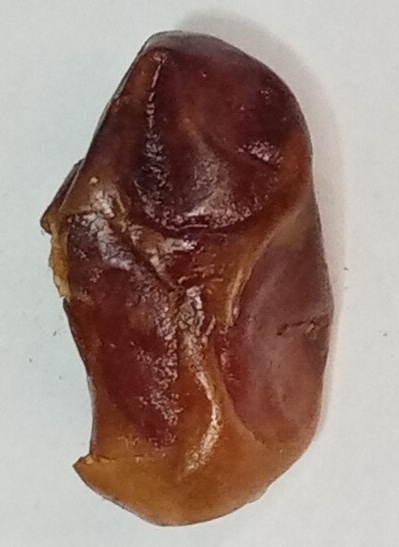
Variety: aseel
Size: medium
Grade: grade-1